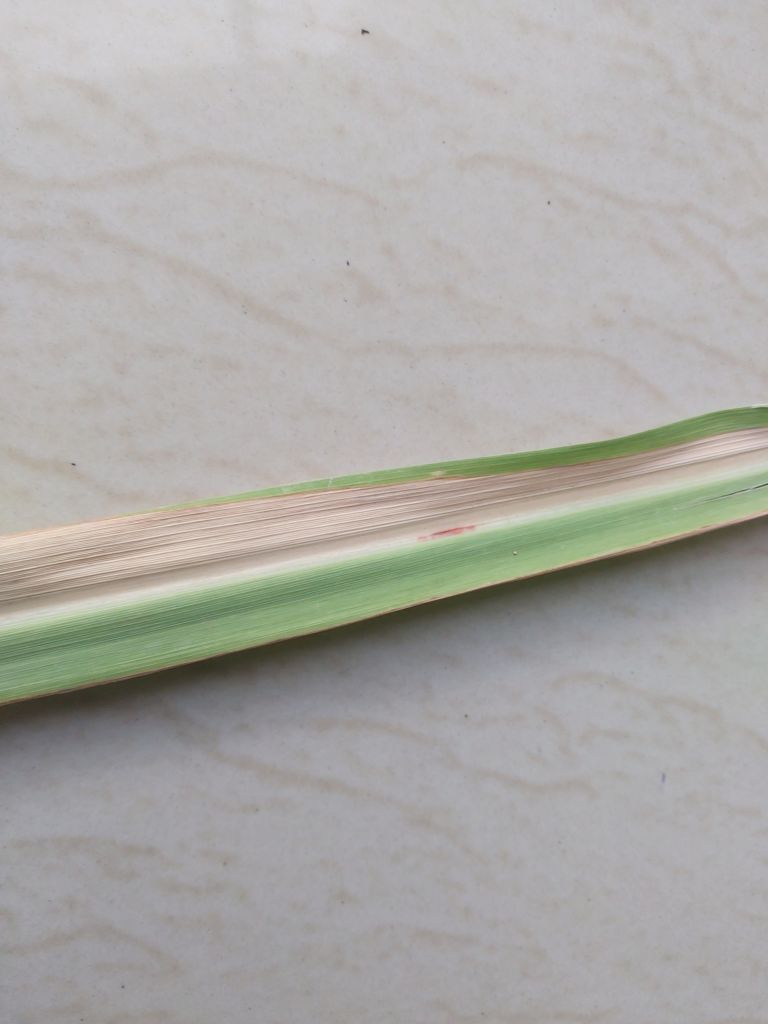
Label: Brown Spot